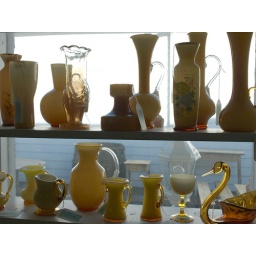
glass in the window